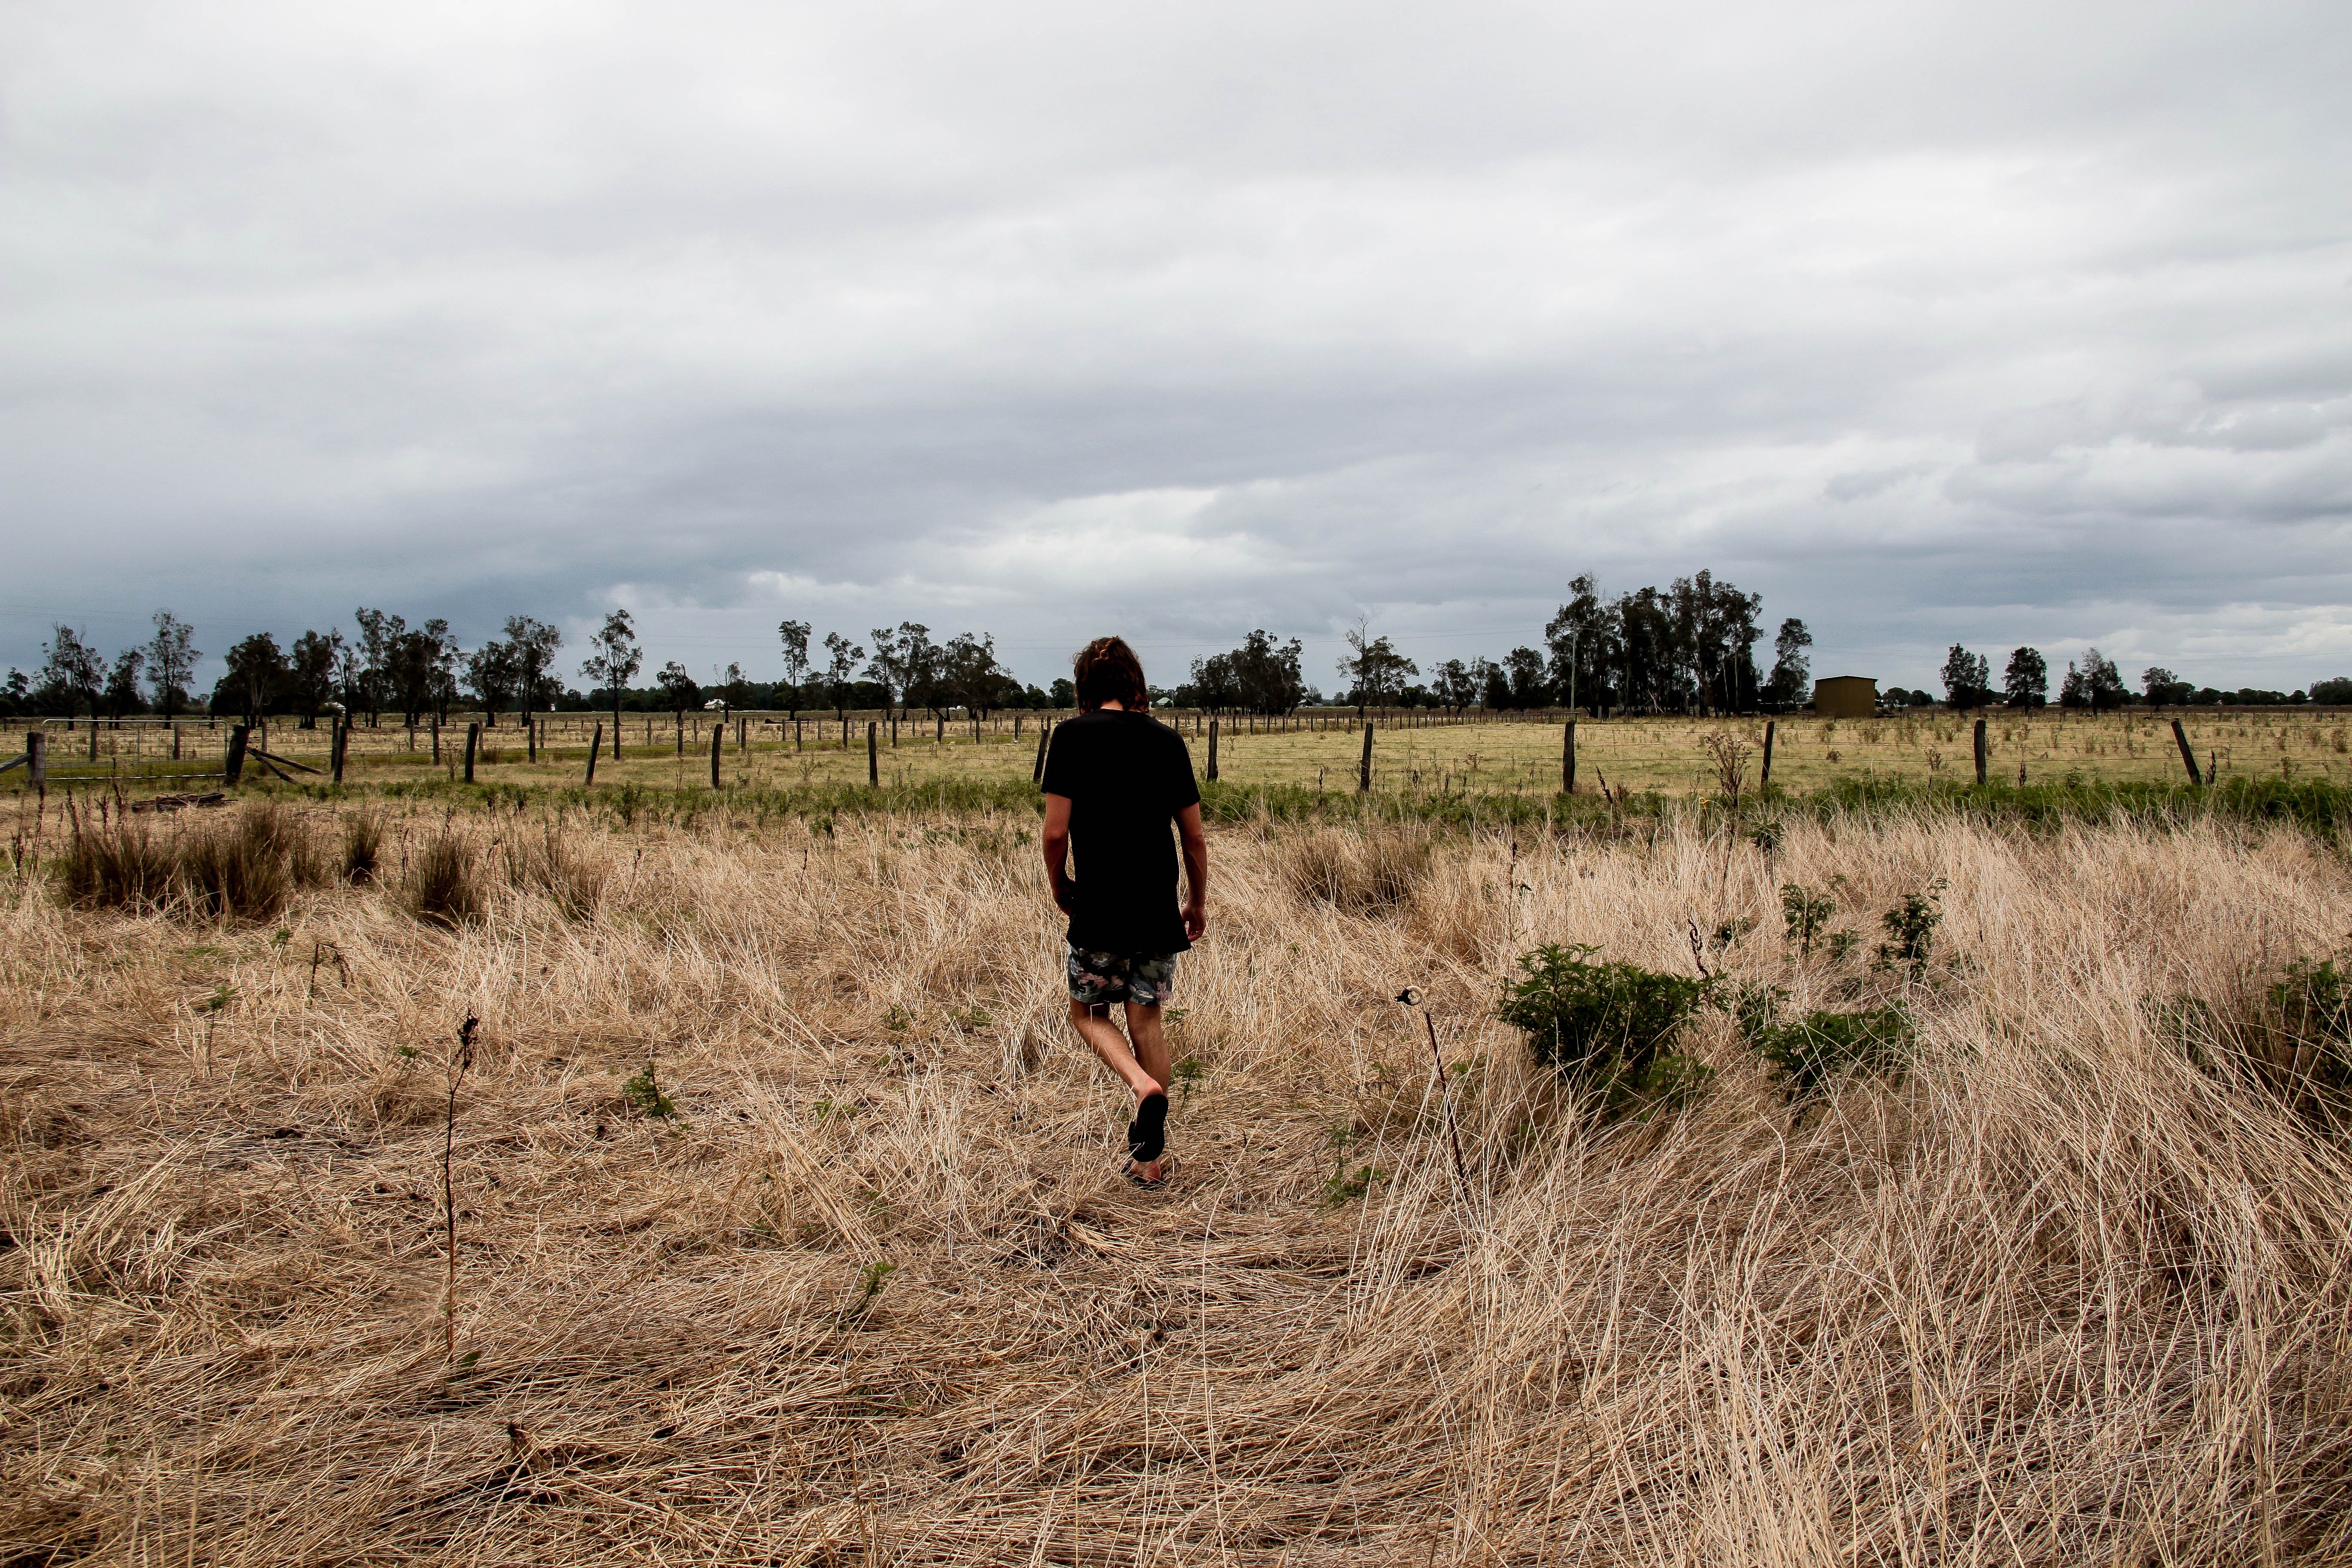
landscape, nature, grass, outdoor, wilderness, field, farm, meadow, prairie, animal, walk, farming, livestock, soil, agriculture, grassland, wetland, habitat, ecosystem, steppe, rural area, natural environment, grass family